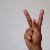
The image shows a hand gesture representing the letter 'K' in Indian Sign Language.